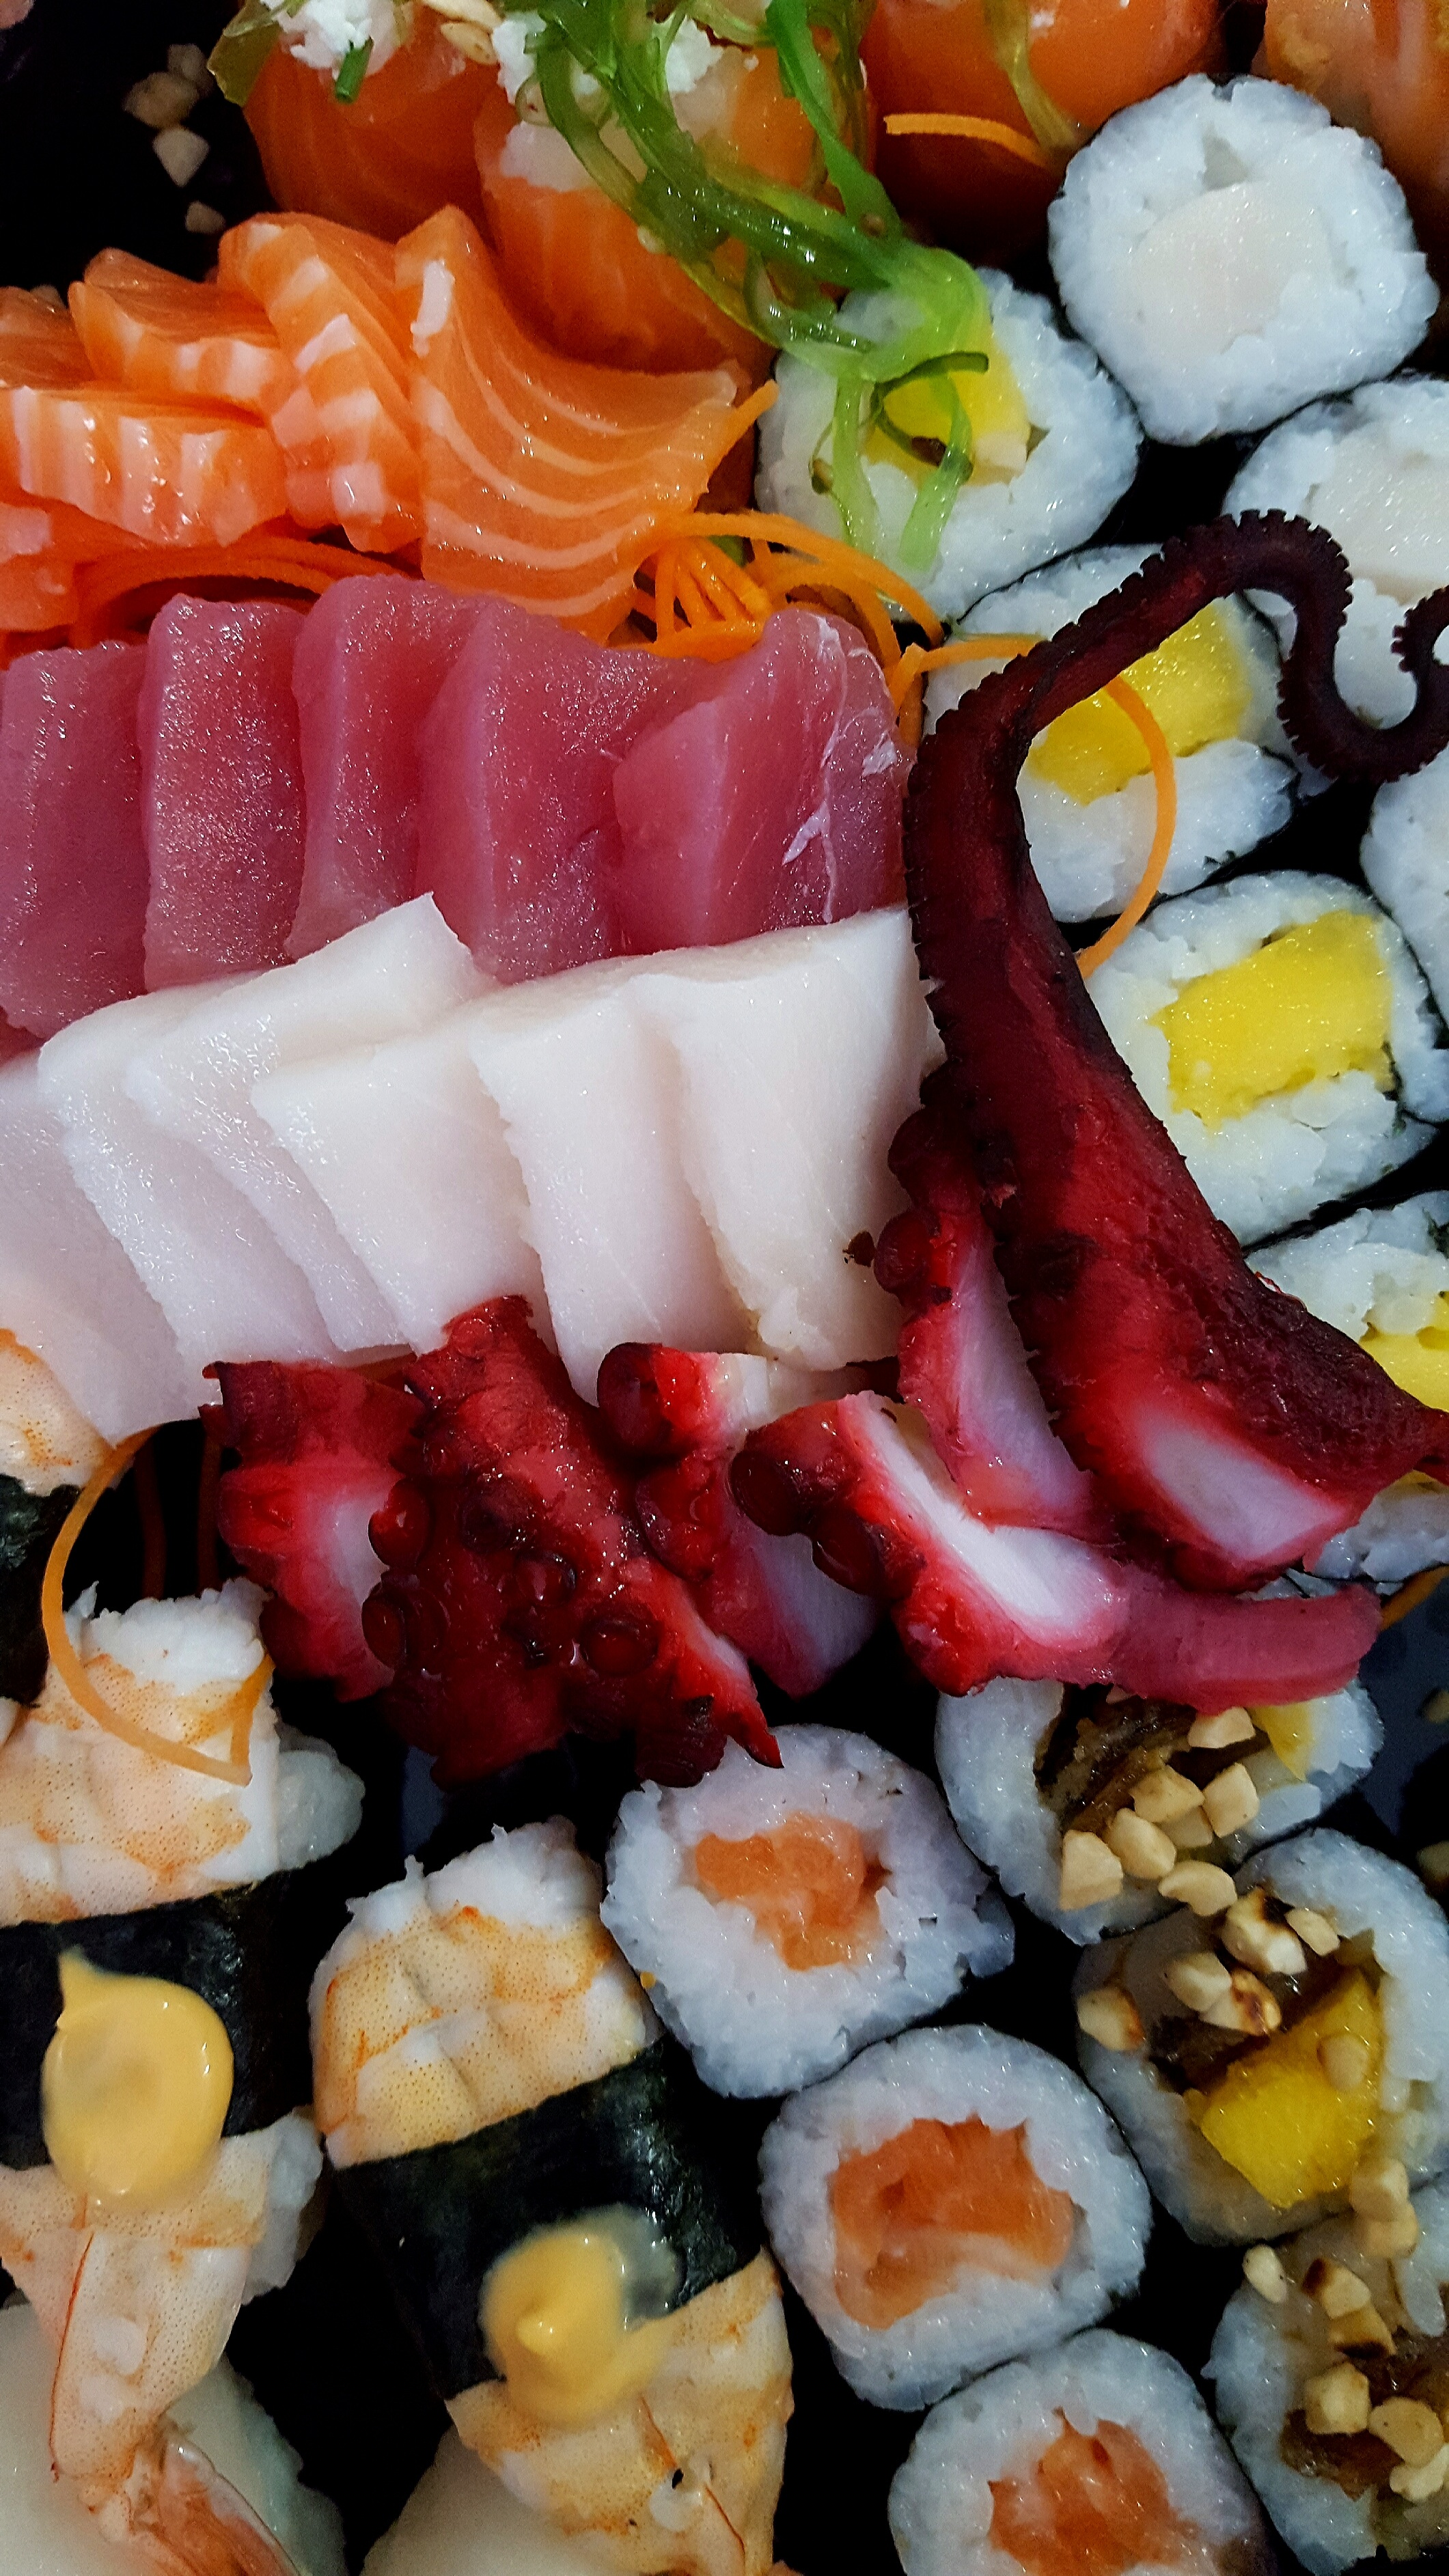
dish, meal, food, produce, fish, lunch, cuisine, asian food, sushi, bento, hors d oeuvre, japanese cuisine, california roll